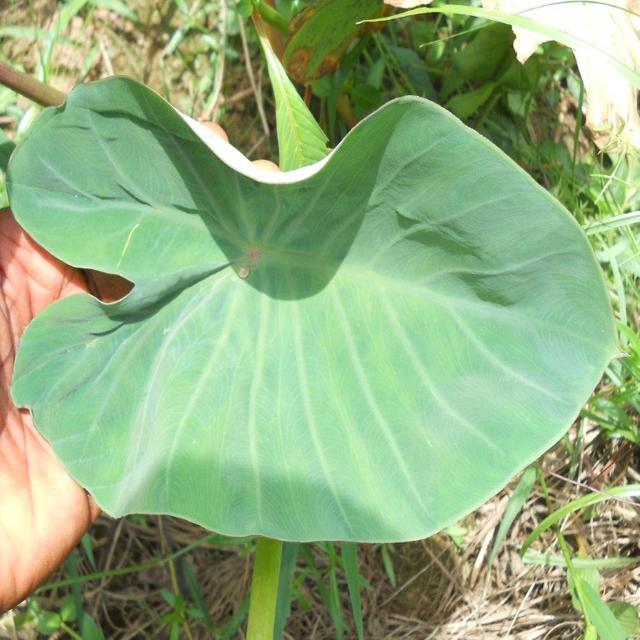
Label: Healthy